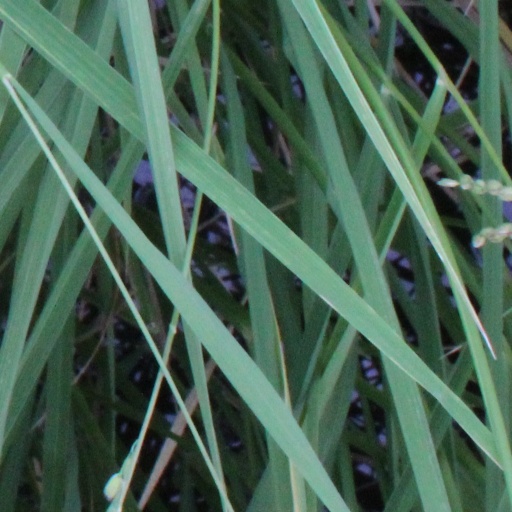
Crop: rice